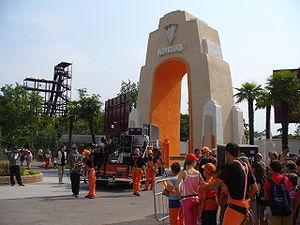
Movieland Studios est un parc à thèmes italien consacré à l’univers du cinéma, du dessin animé au film d'aventure en passant par la comédie musicale et le film d'horreur.